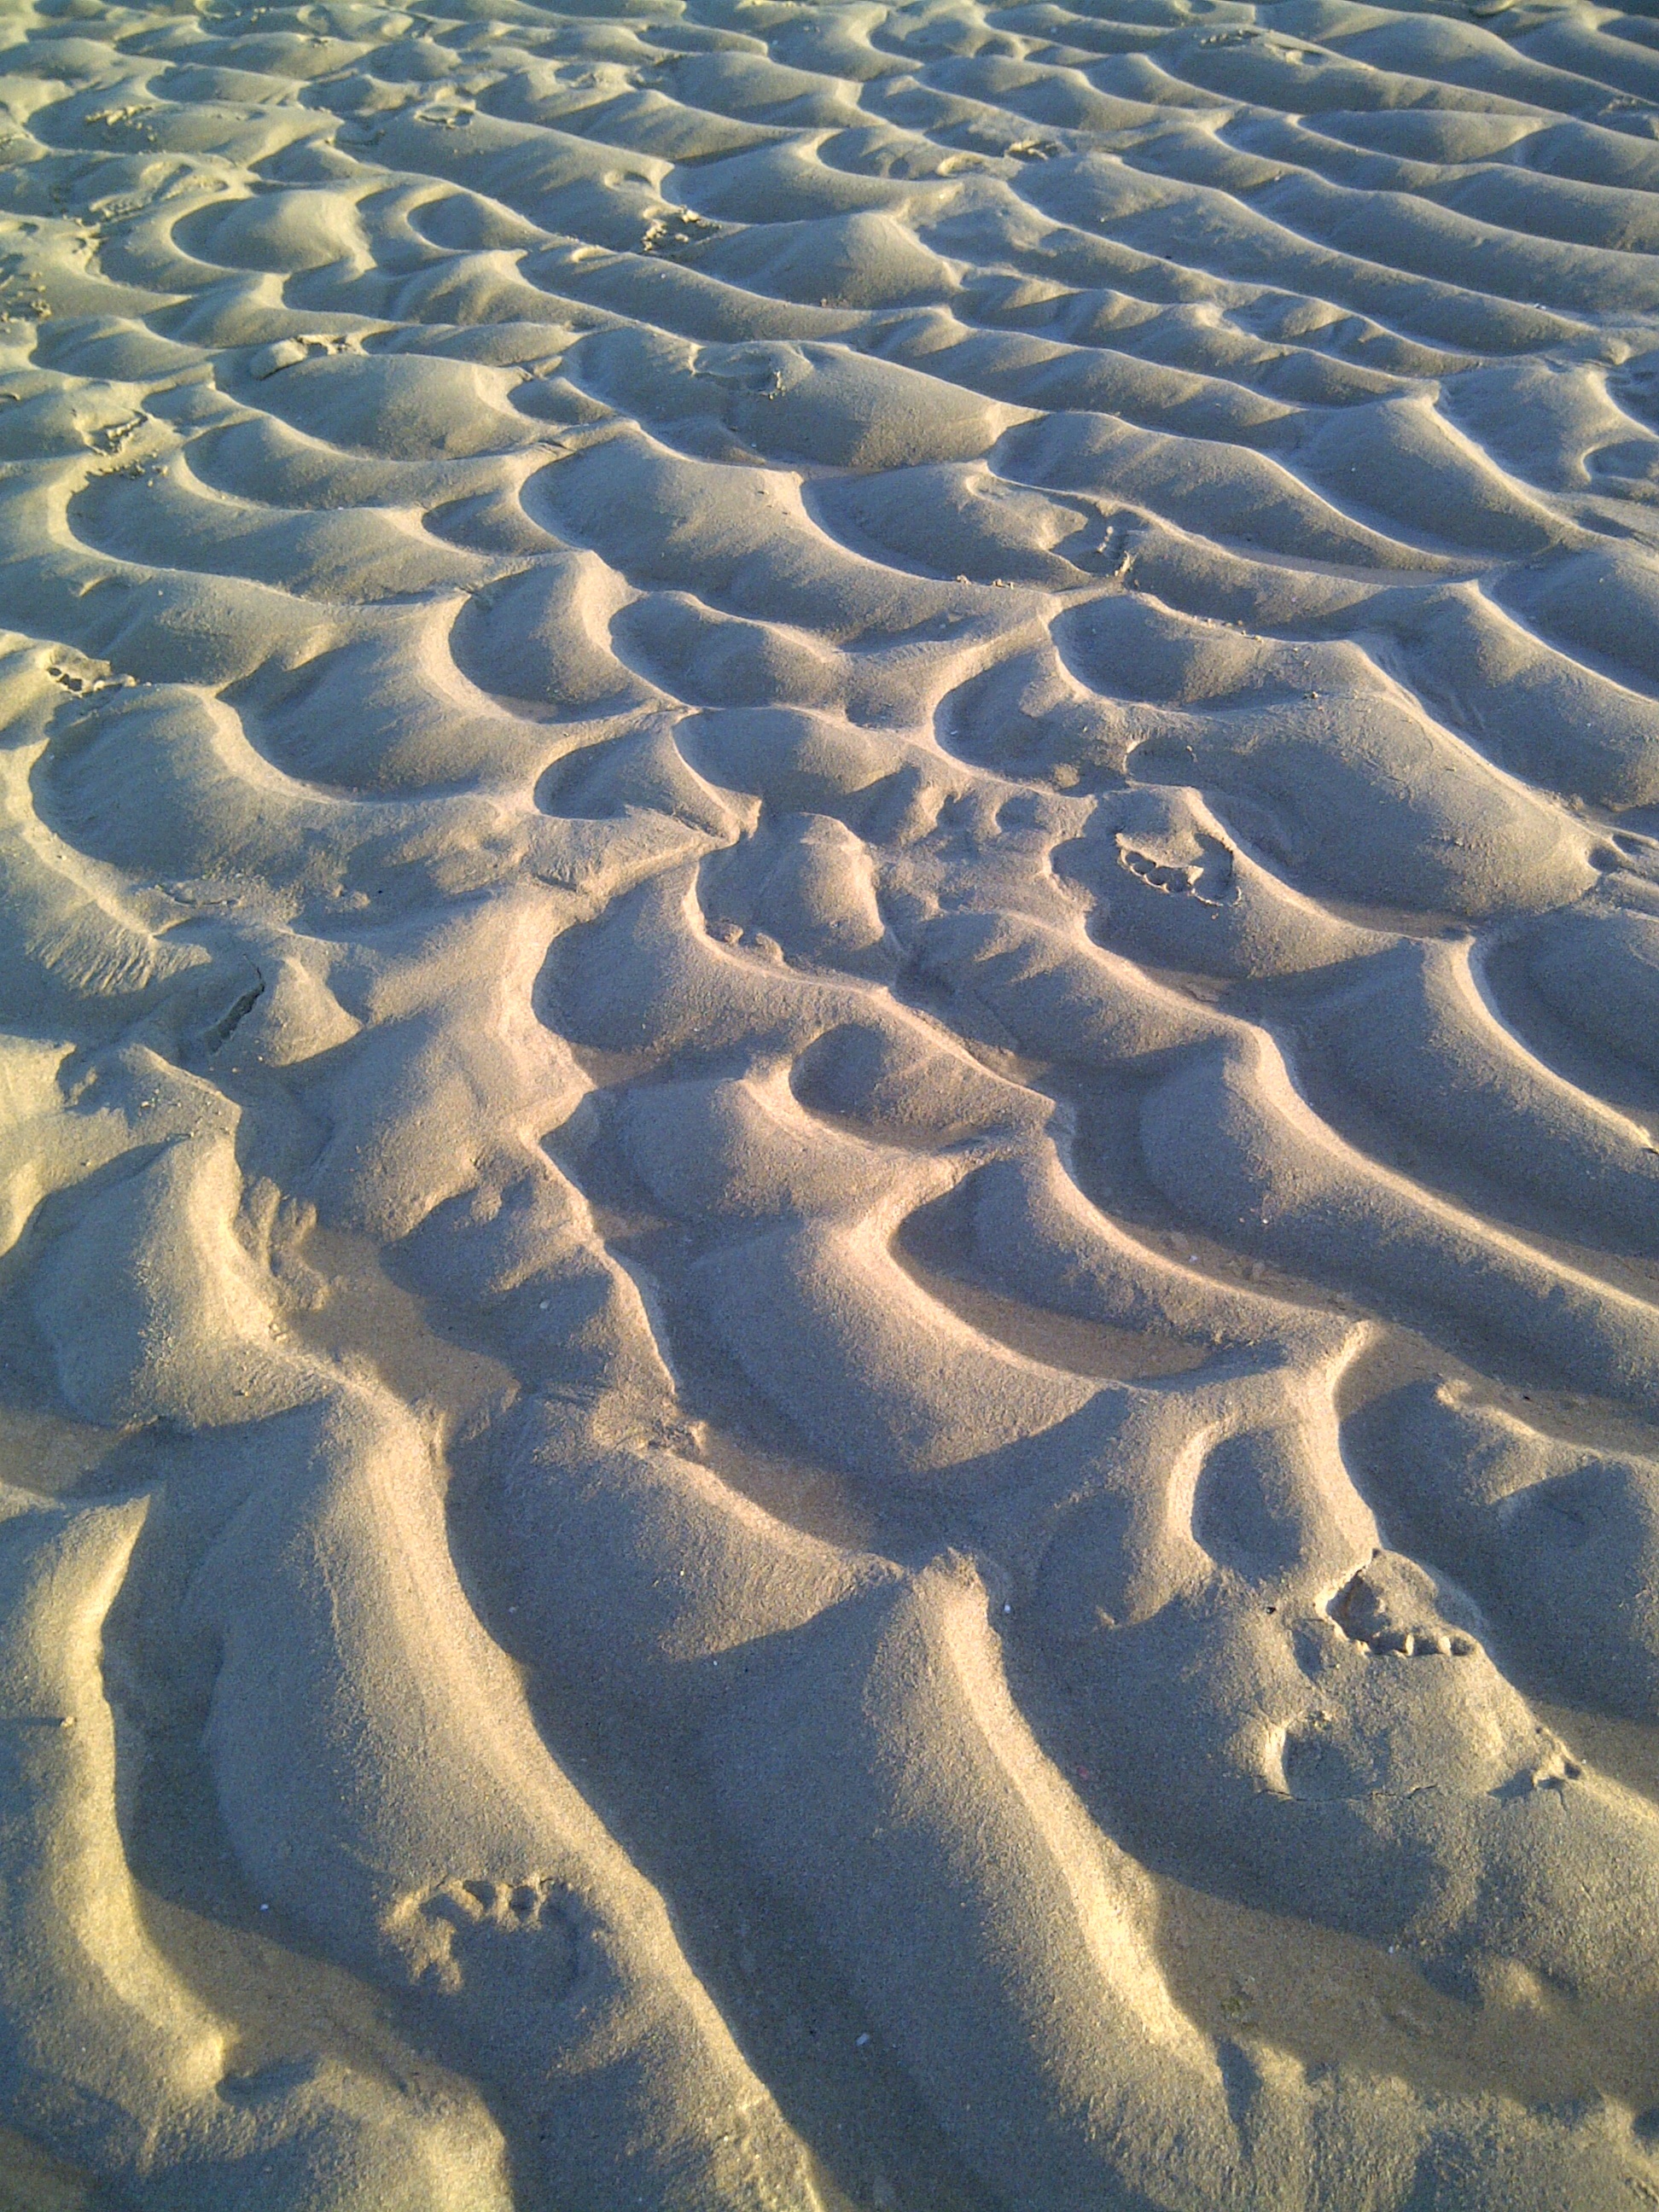
beach, sea, sand, snow, wave, footprint, weather, arctic, freezing, arctic ocean, sand games, mudflat, natural environment, wind wave